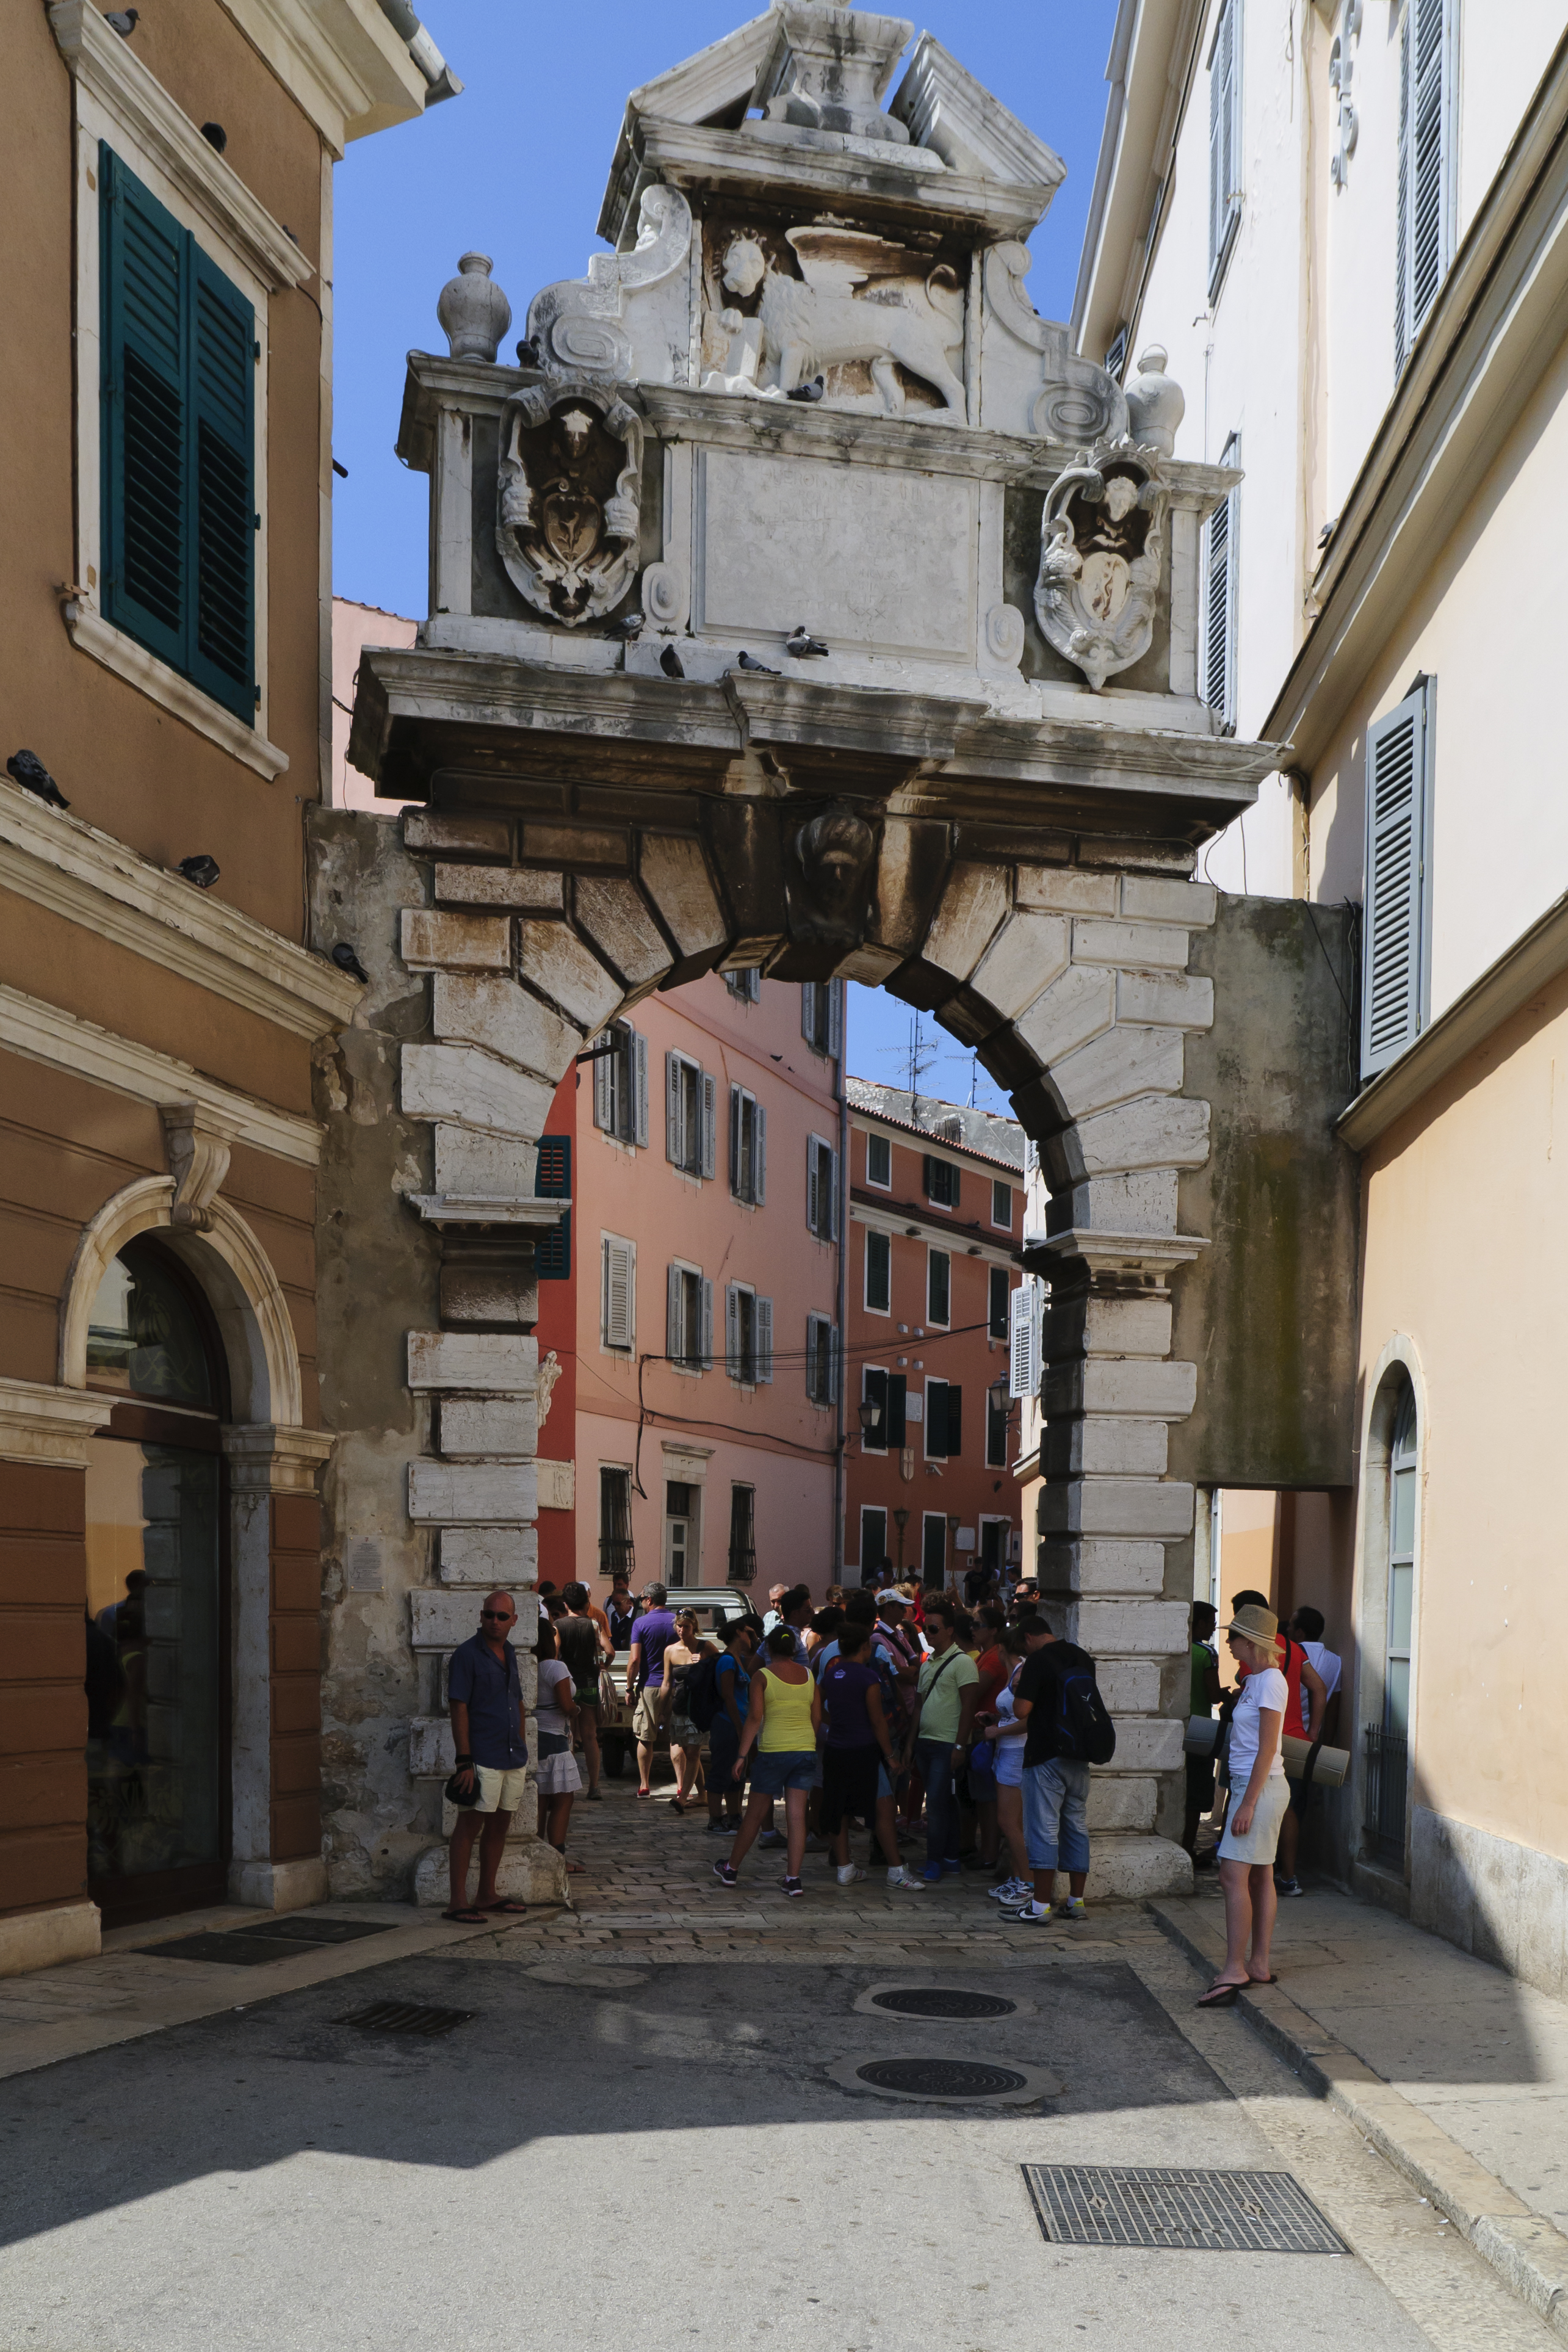
architecture, road, street, town, downtown, travel, plaza, landmark, facade, nikon, tourism, croatia, town square, rovigno, rovinj, hvratska, d300